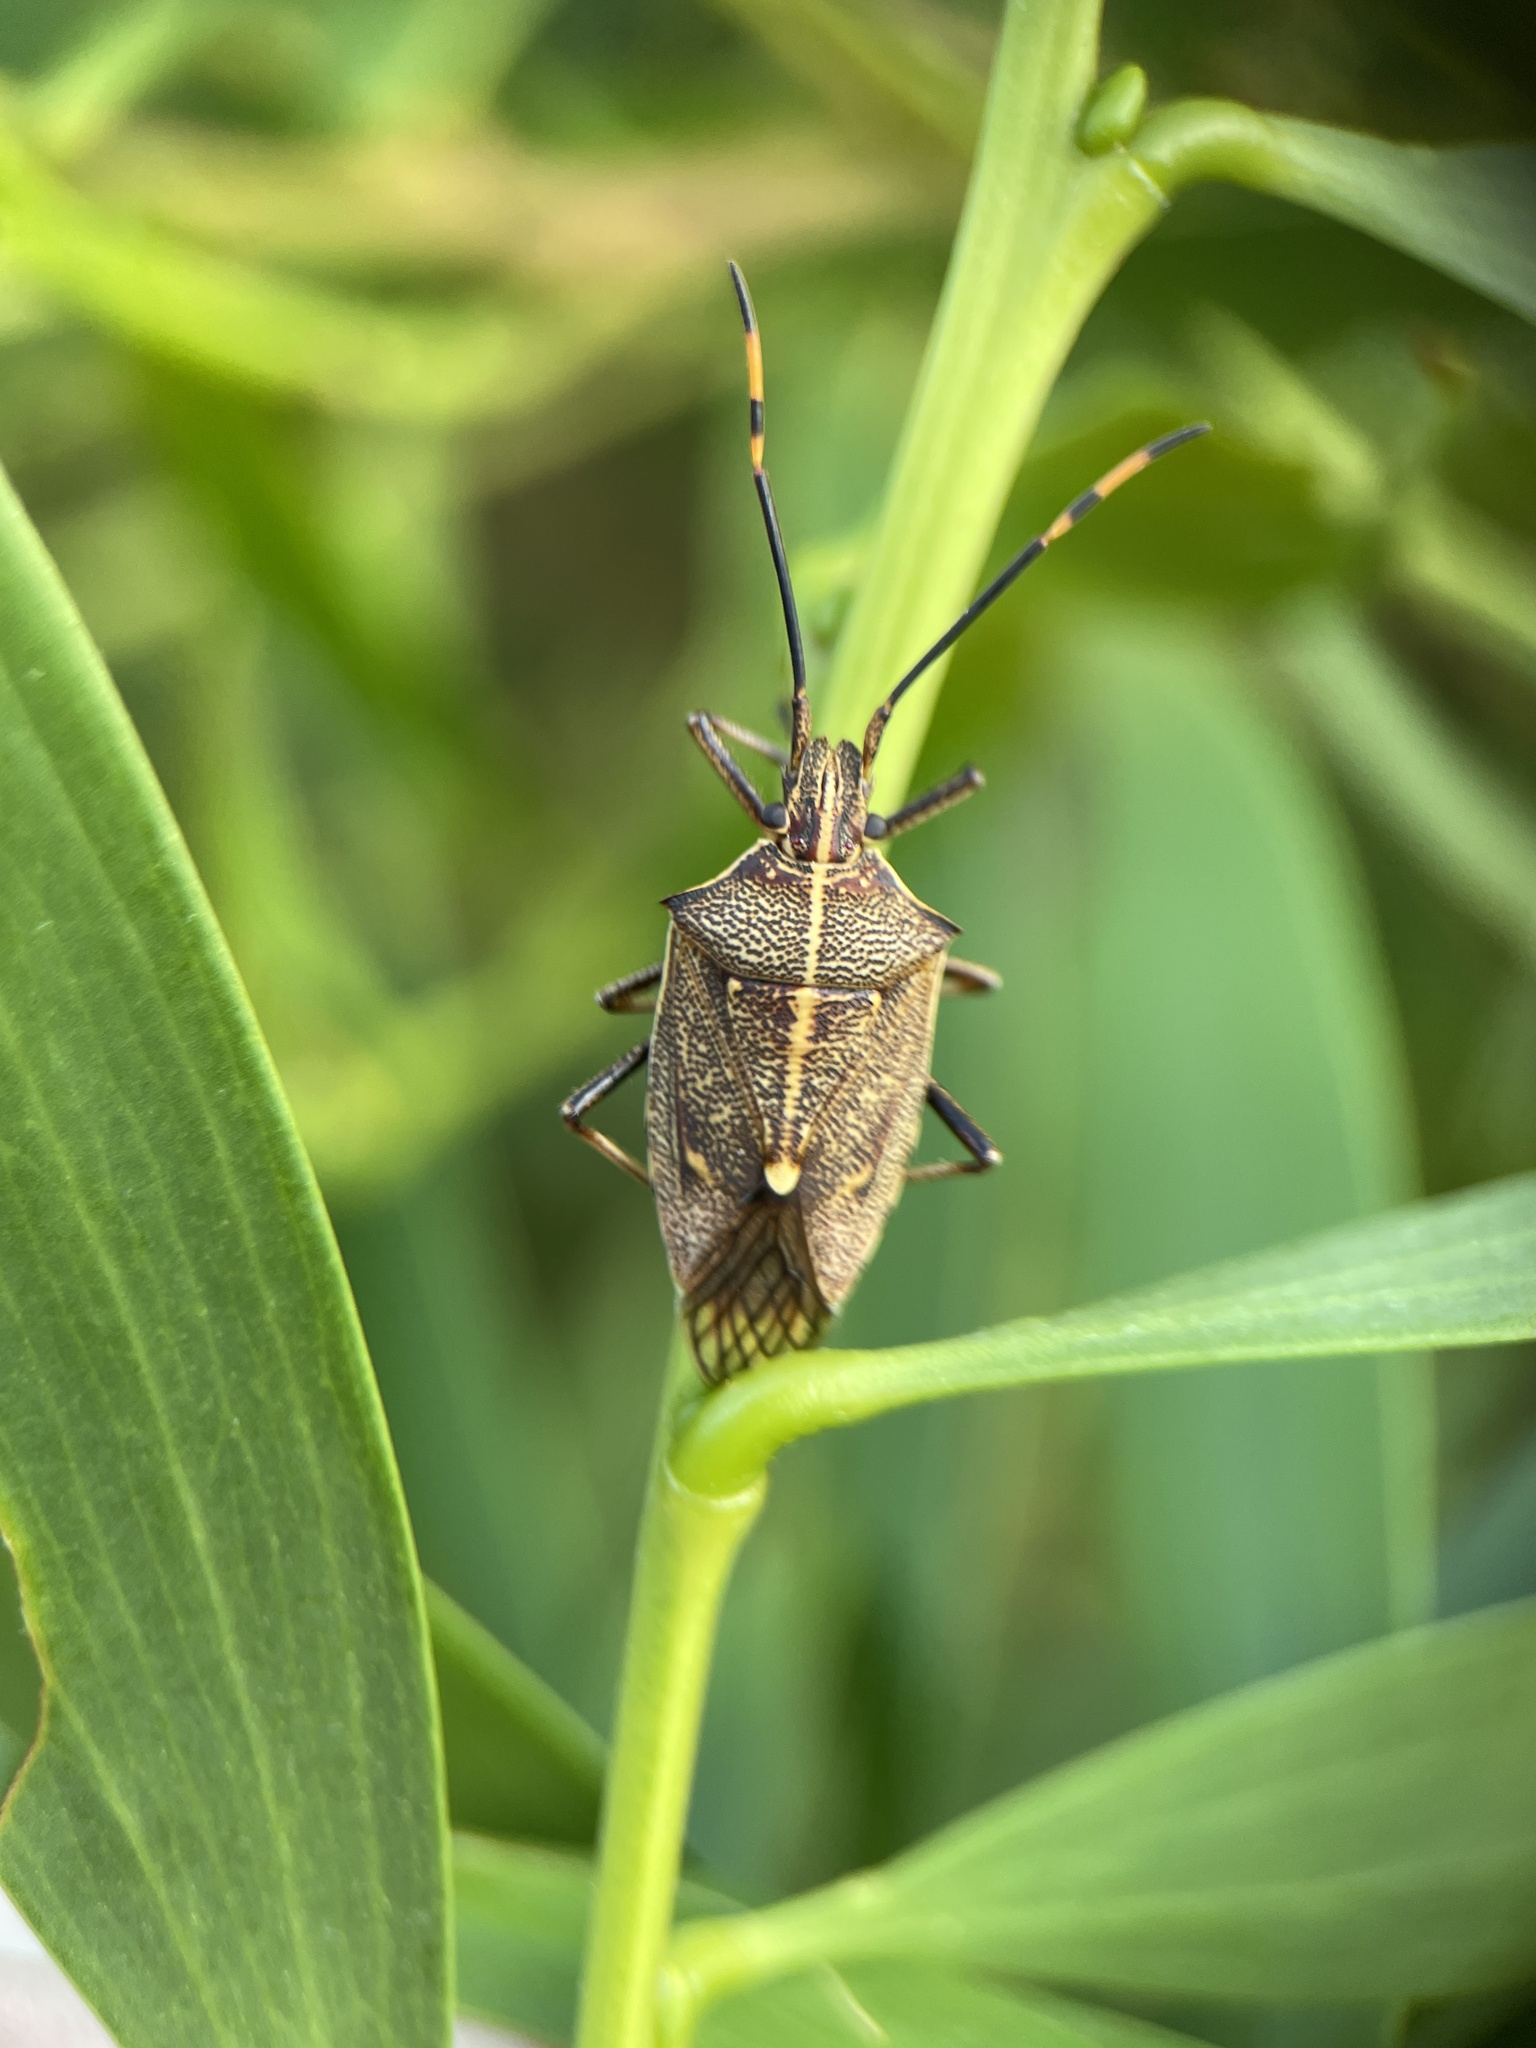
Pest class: stink_bug